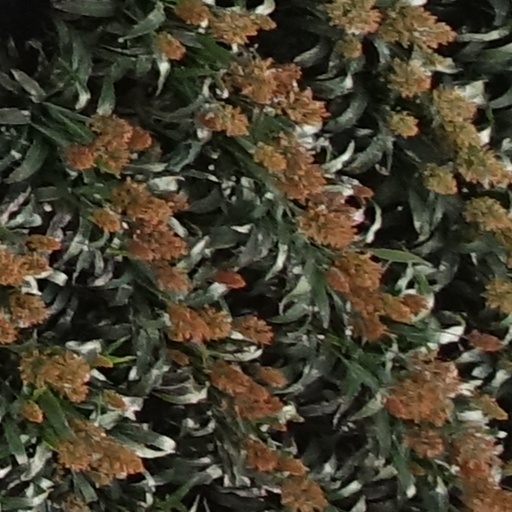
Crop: sorghum